The Song of Life (1922 film)

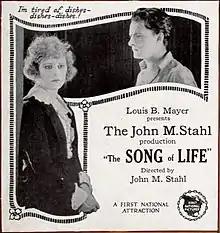
Advertisement

The Song of Life is a 1922 American silent drama film directed by John M. Stahl and starring Gaston Glass, Grace Darmond, and Georgia Woodthorpe.